Answer in natural language. Considering the relative positions, where is black modern high-back chair (highlighted by a blue box) with respect to Window? Choose between the following options: below or above
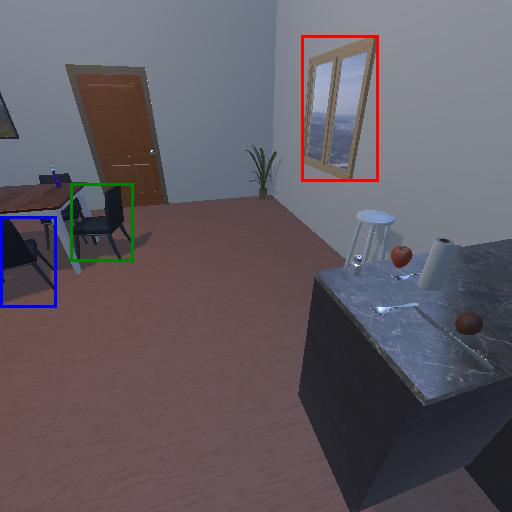
<answer>below</answer>